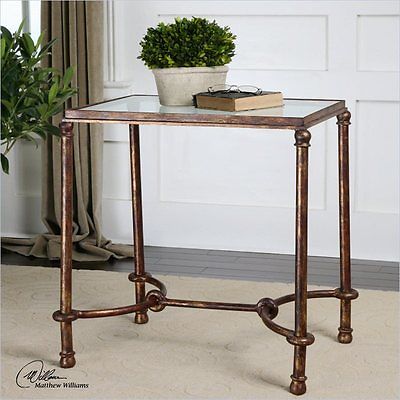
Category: table